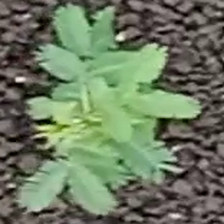
Weed species: Dwarf_cassia_(Chamaecrista pumila)